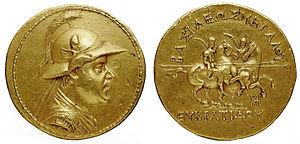
Monnaie de Bactriane. Eucratide I
Eucratide Iᵉʳ Mégas ou Eucratidès ou Eukratidès est le premier roi de la maison d’Eucratide du royaume grec de Bactriane. Il règne de 171 av. J.-C. à vers 145 av. J.-C.
Démétrios Iᵉʳ Anikêtos est un roi du royaume gréco-bactrien.
Diodote / Diodotos / Diodotus II Theos est souverain du royaume gréco-bactrien de 238 av. J.-C. ou 234 av. J.-C. à 230 av. J.-C. ou 221 av. J.-C.
Les royaumes gréco-bactriens sont un ensemble d'États hellénistiques fondés par des souverains grecs implantés en Asie centrale, centrés sur la Bactriane et la Sogdiane. Ils se sont épanouis à partir du milieu du IIIᵉ siècle av. J.-C. dans le milieu des colons grecs installés dans ces régions depuis la conquête d'Alexandre le Grand, lorsque le satrape Diodote de Bactriane proclame son indépendance vis-à-vis des Séleucides. À leur apogée, vers 180 av. J.-C., les souverains gréco-bactriens dominent également la Tapurie, la Tranxiane, le Ferghana et l'Arachosie. À la suite des premières conquêtes de Démétrios Iᵉʳ de Bactriane, les Grecs de Bactriane s'implantèrent au sud de l'Hindou Kouch, en Kapisène et dans le Pendjab oriental, où furent fondés des royaumes indo-grecs. La domination de la Bactriane par les Grecs cessa dans le dernier tiers du IIᵉ siècle av. J.-C., victime des invasions de plusieurs peuples nomades, dont les Yuezhi. Des royaumes indo-grecs subsistèrent jusqu'aux débuts de notre ère.